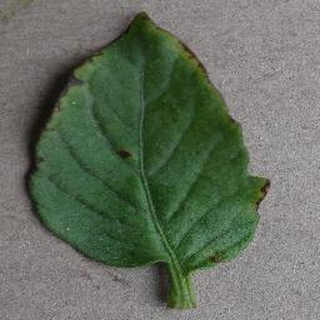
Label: tomato_bacterial_spot